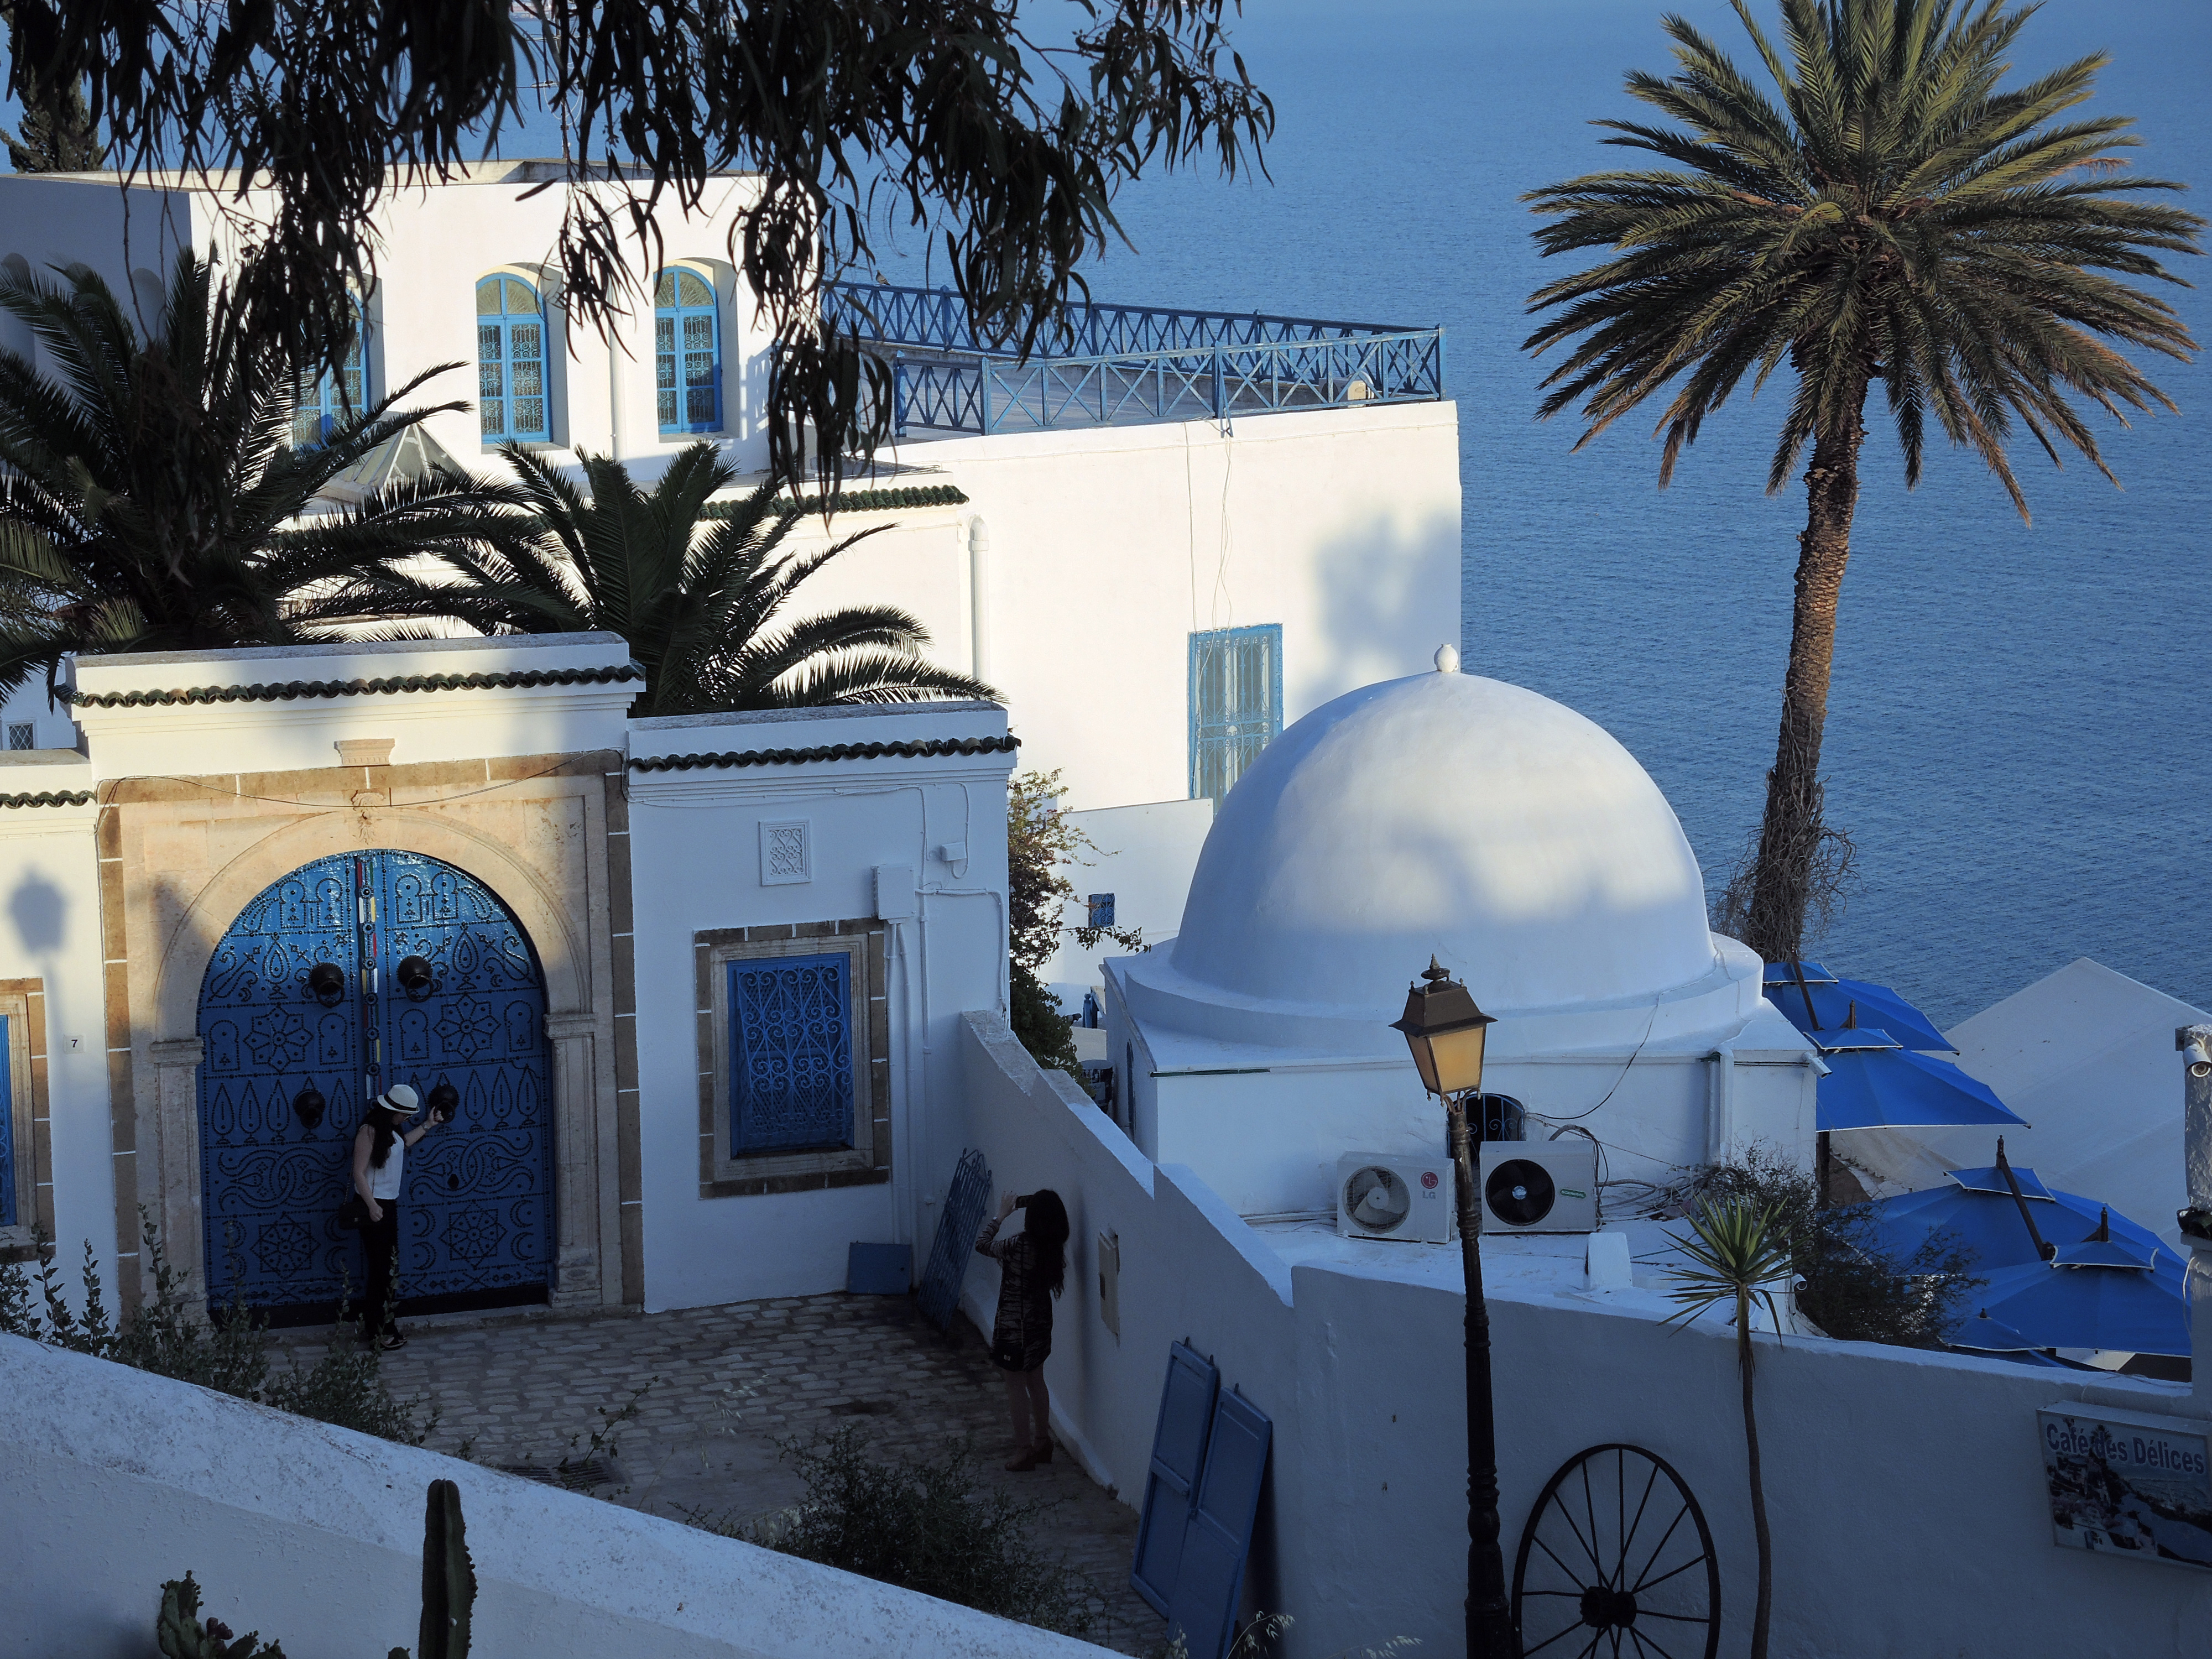
monument, statue, church, gargoyle, sculpture, art, temple, history, roman, relief, site, stone sculpture, ancient history, museum, civilization, excavation, blue, property, architecture, building, sky, arecales, winter, house, palm tree, tree, water, tourism, window, vacation